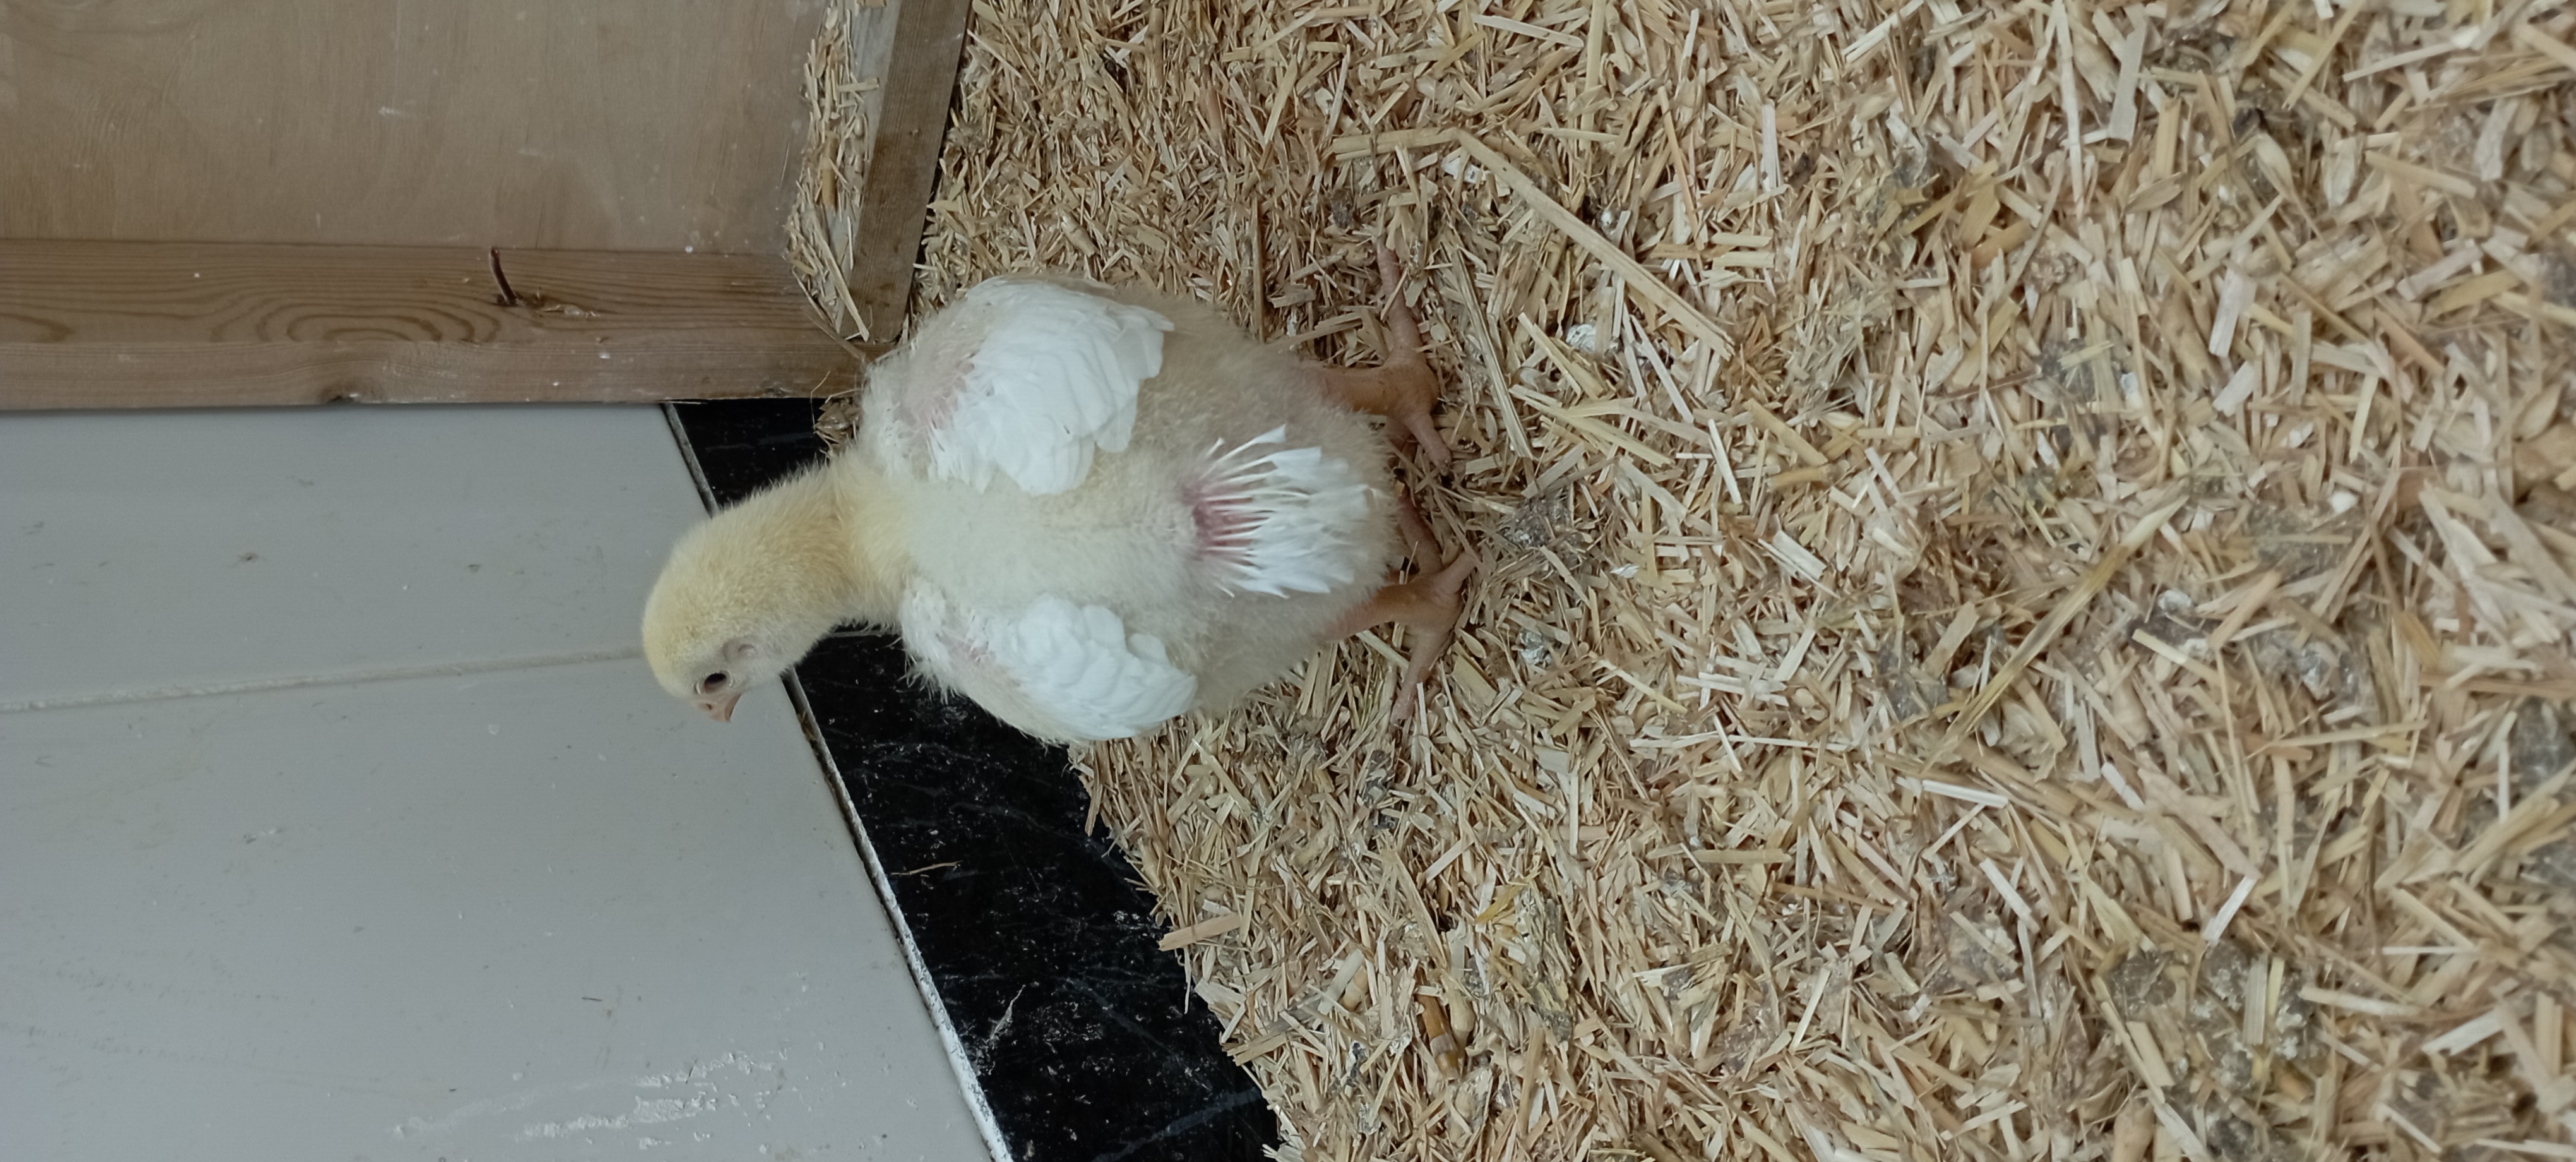
Weight: 396 g